Wake turbulence

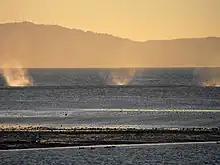
Wake vortices from a landing Airbus at Oakland International Airport interact with the sea as they descend to ground level.

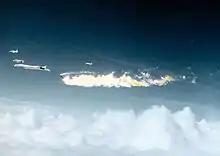
XB-70 "62-0207" following the midair collision on 8 June 1966.

Helicopters also produce wake turbulence. Helicopter wakes may be significantly stronger than those of a fixed-wing aircraft of the same weight. The strongest wake will occur when the helicopter is operating at slower speeds (20 to 50 knots). Light helicopters with two-blade rotor systems produce a wake as strong as heavier helicopters with more than two blades. The strong rotor wake of the Bell Boeing V-22 Osprey tiltrotor can extend further and has contributed to a crash.